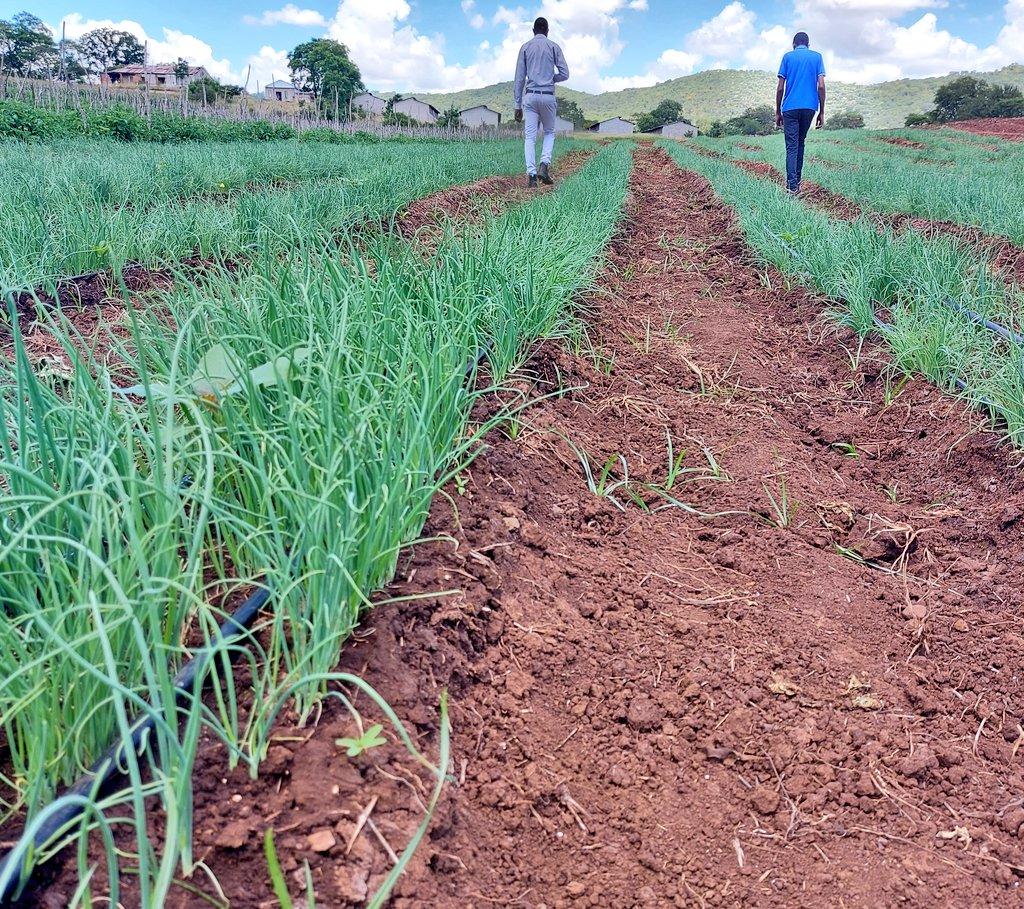
Watu wawili wakiwa katika shamba kubwa la zao la umwagiliaji aina ya vitunguu, vilivyopandwa kisasa na kuvutia kwa namna vilivyochipua vizuri, kwa ajili ya biashara.